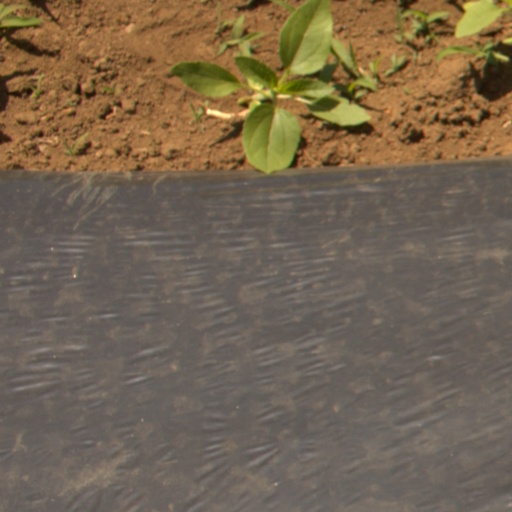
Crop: Jerusalem artichoke